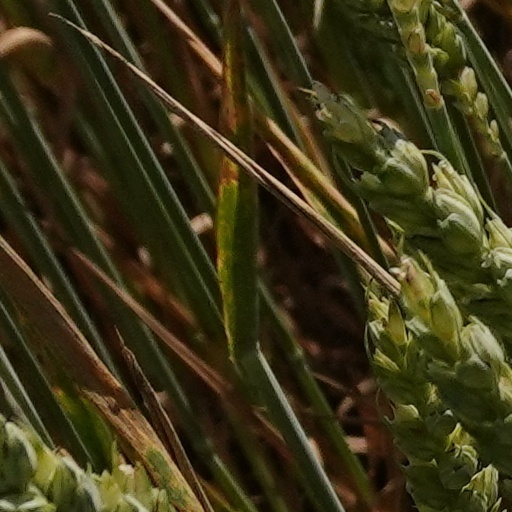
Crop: wheat